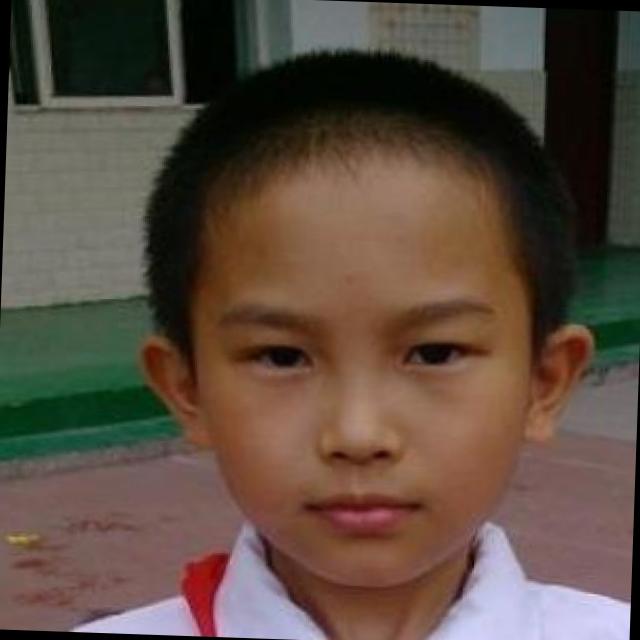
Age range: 0-12